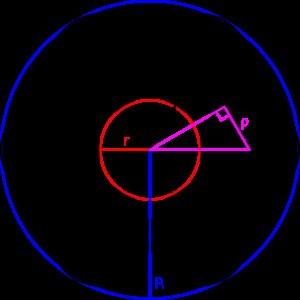
En géométrie, une chaîne de Steiner est une suite d'un nombre fini de cercles, chacun tangent au précédent, et qui sont de plus tous tangents à deux cercles fixes - les « cercles de départ » - qui eux ne se coupent ni ne se touchent.